Ibolya Oláh

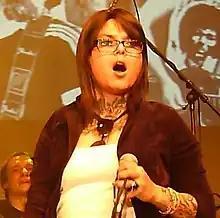
Oláh in 2012

Ibolya Oláh (born 31 January 1978) is a Hungarian pop singer. She was the runner-up of the first series of Hungarian television singing competition series "Megasztár".